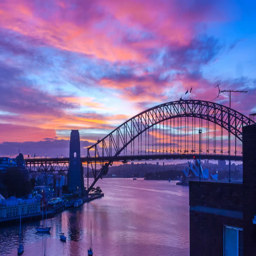
a beautiful sun rises over bay revealing the bridge and building function .